2013 Belgian Grand Prix

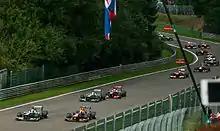
Sebastian Vettel overtakes Lewis Hamilton on the "Kemmel" straight during the first lap. He will stay in the lead until the end of the race.

Mark Webber suffered clutch problems right from the start and fell from third to sixth after one lap. On the other hand, Jenson Button and Fernando Alonso both enjoyed a great getaway, running in fourth and fifth places respectively. Sebastian Vettel had a great run up Eau Rouge and overtook pole-sitter Lewis Hamilton down Kemmel Straight on the first lap and quickly took a commanding lead over the Mercedes duo. Alonso and Webber both passed Button, and the Spaniard continued to fight his way up the field, overtaking Nico Rosberg for third place. Kimi Räikkönen was also working his way up the field, but excessive brake dust was coming out of Finn's left front wheel at an early stage in the race.